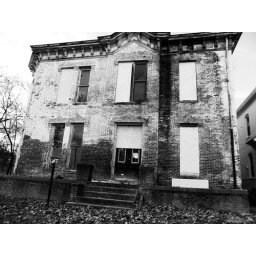
A high contrast black and white of a degrading house in St. Joseph, Missouri